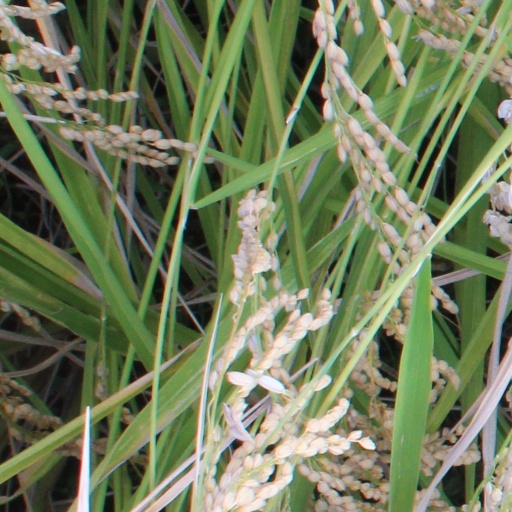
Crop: rice